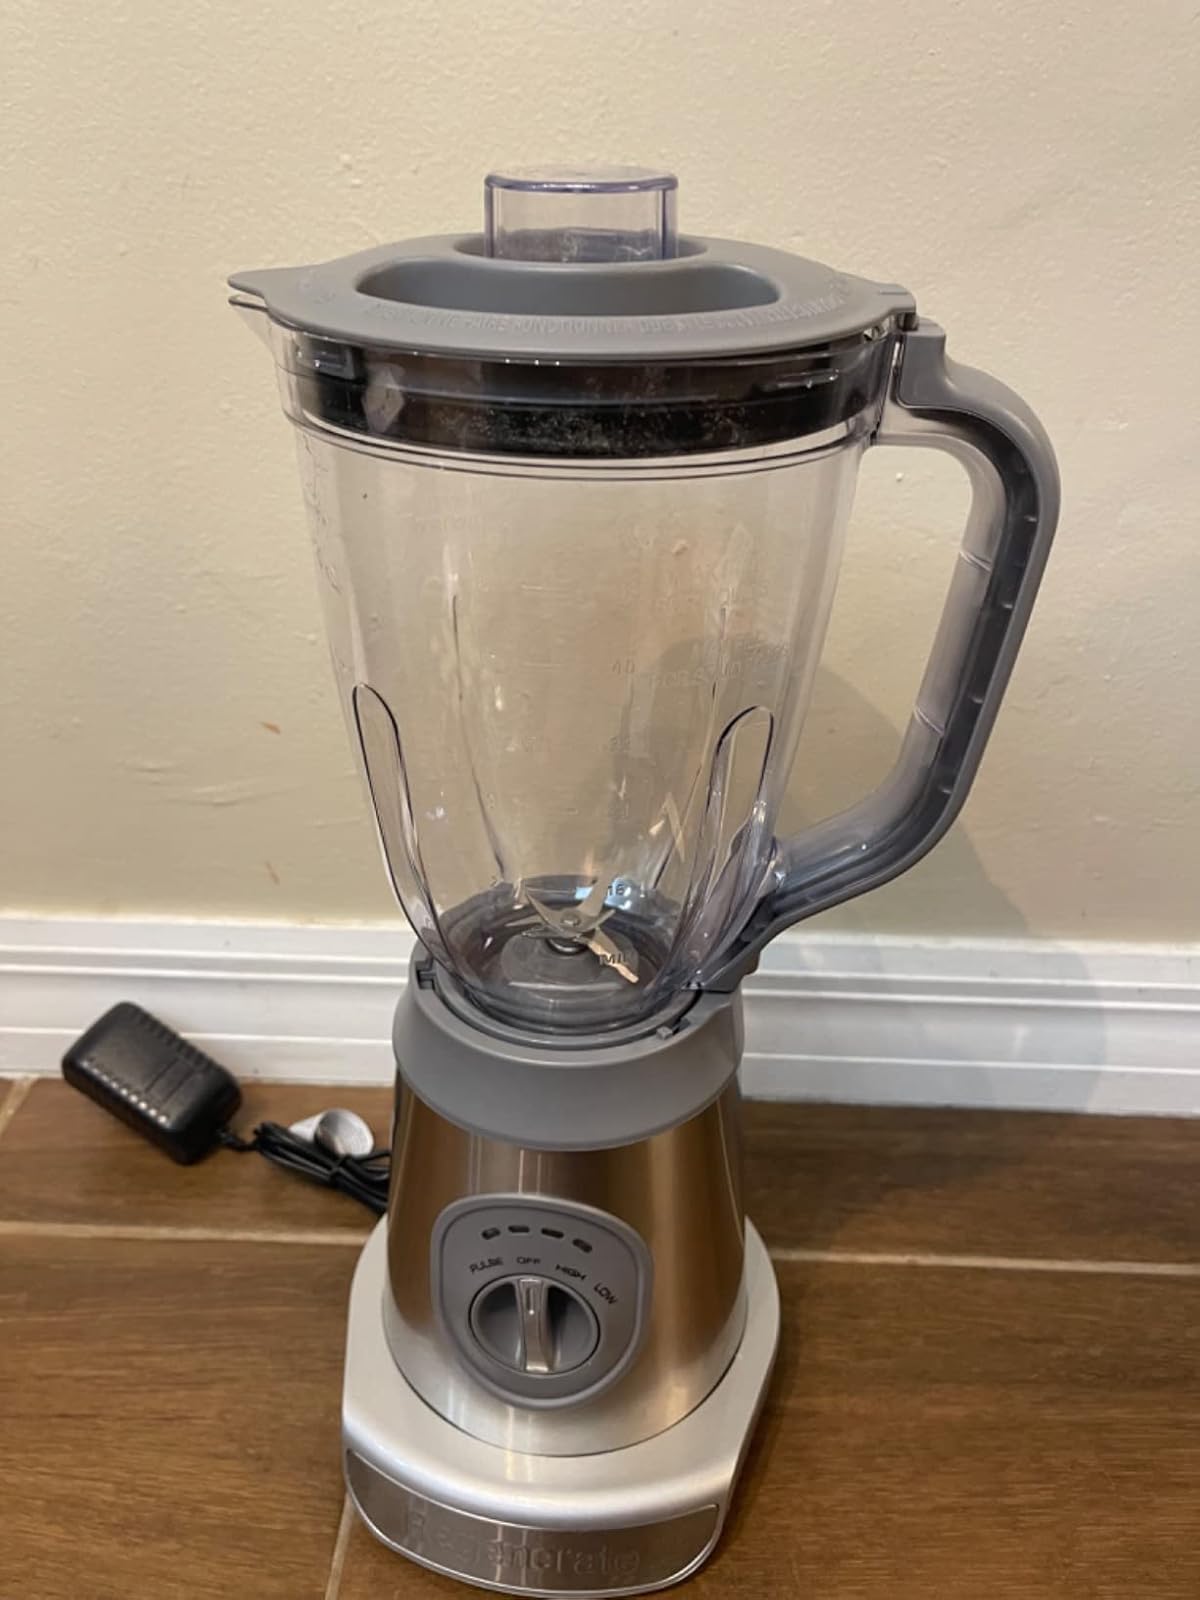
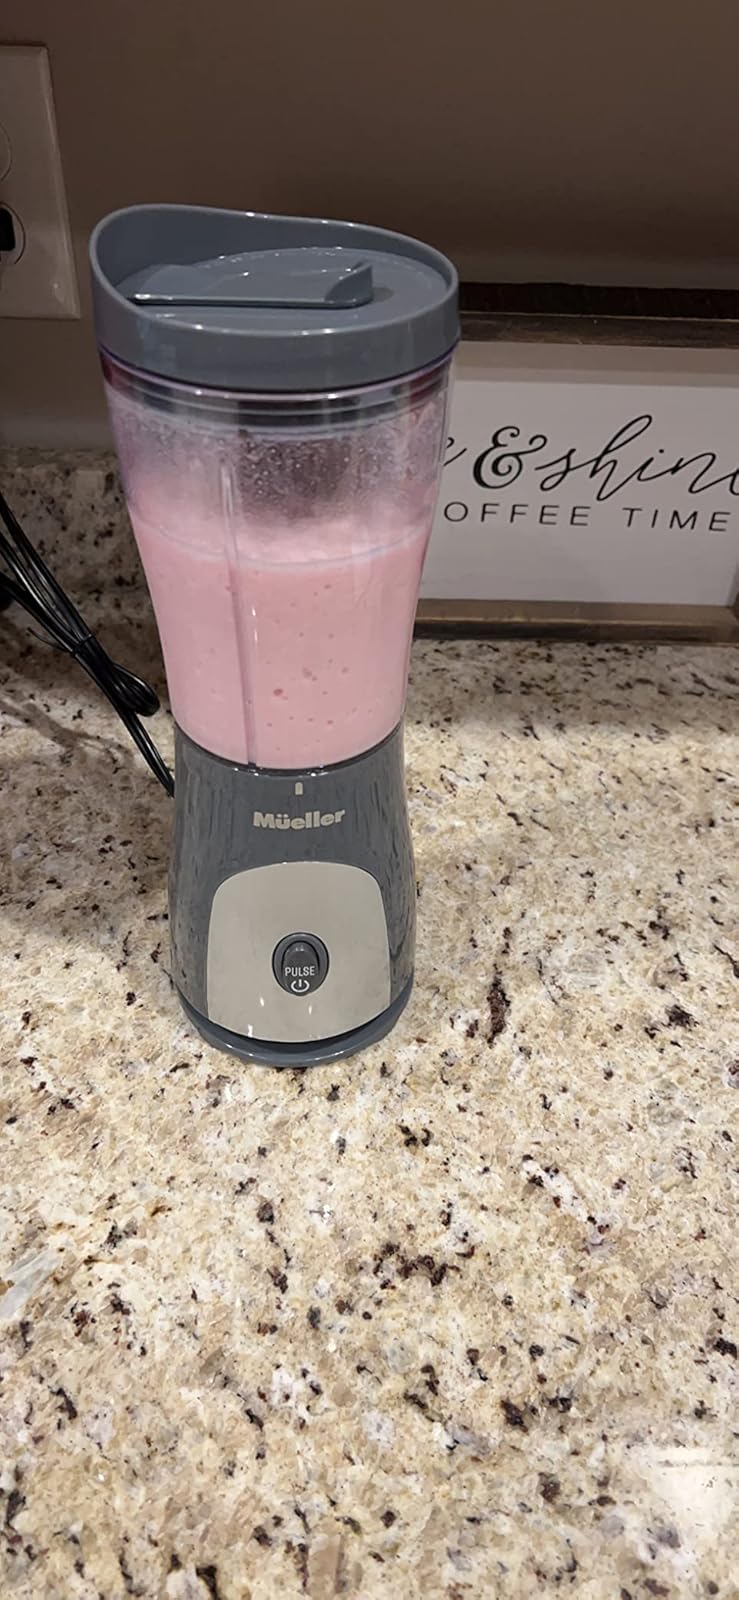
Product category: items_blender
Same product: no